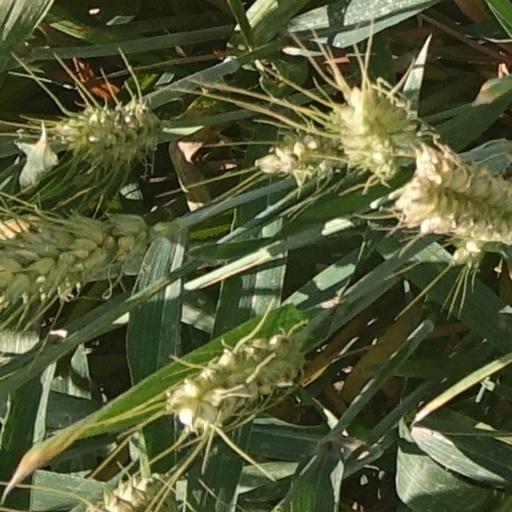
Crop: wheat